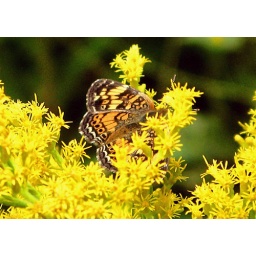
A northern crescent butterfly flying around at the Caley Reservation